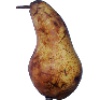
Label: Pear Abate 1